Vlade Divac

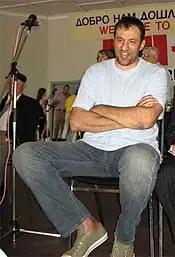
Divac is one of seven players in NBA history to record 13,000 points, 9,000 rebounds, 3,000 assists, and 1,500 blocked shots.

Through the twilight of his playing career and afterwards, Divac focused on three fields: humanitarian work, sport management, and investment.